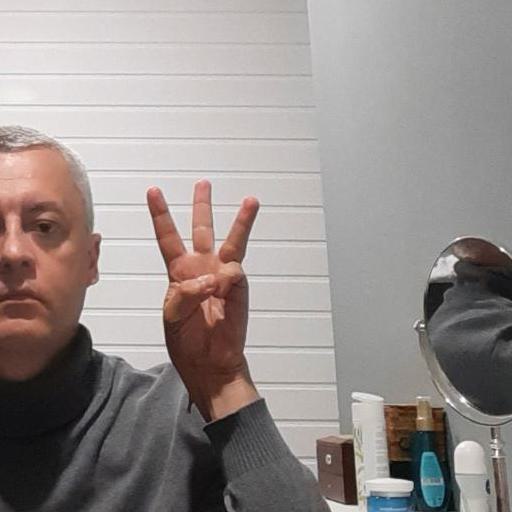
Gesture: three